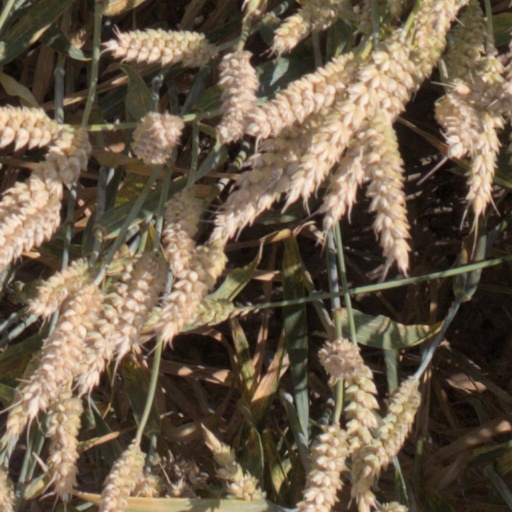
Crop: wheat